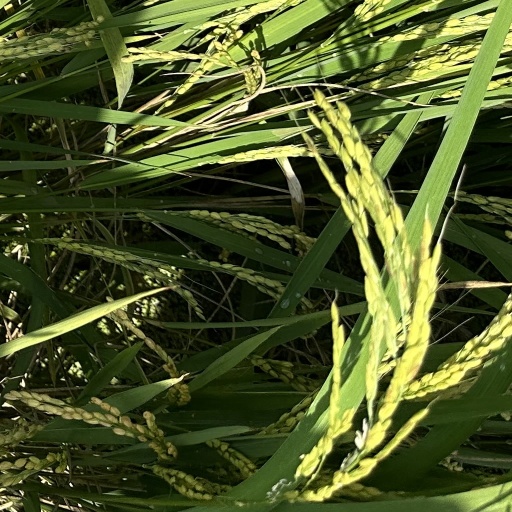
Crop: rice